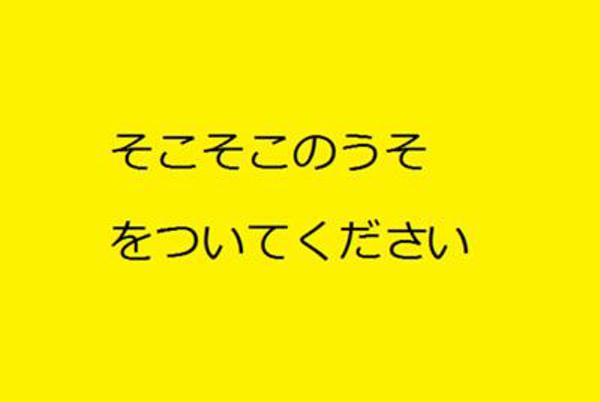
回答: 平成 延期するってさ